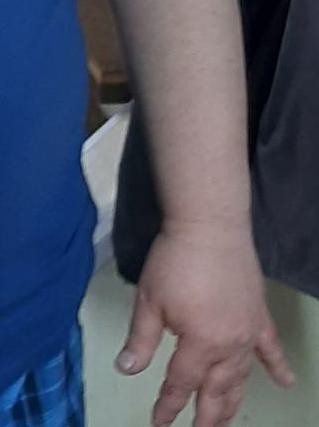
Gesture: no_gesture